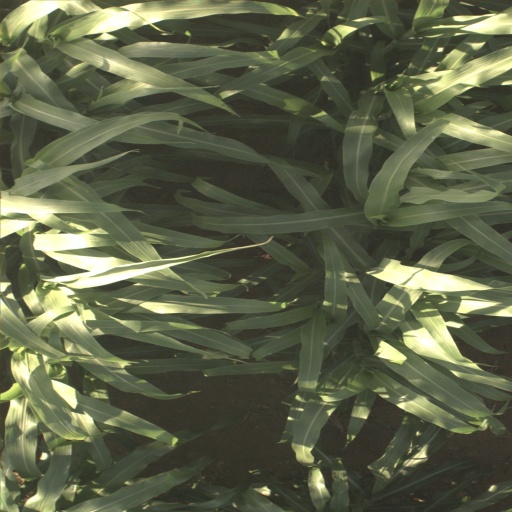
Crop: sorghum